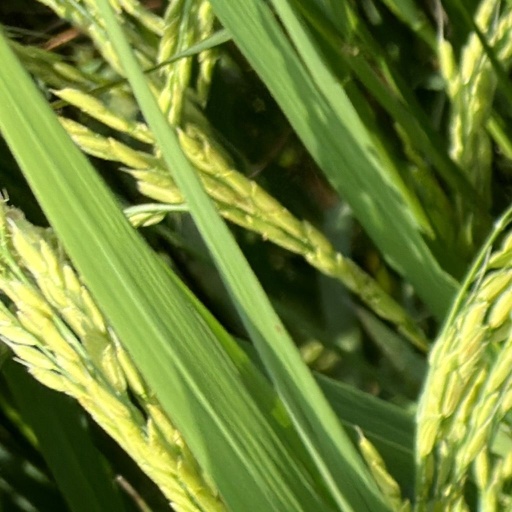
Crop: rice